Martinsyde G.100

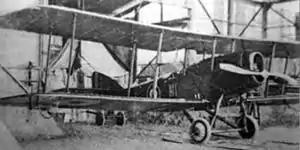

The Martinsyde G.100 "Elephant" and the G.102 were British fighter bomber aircraft of the First World War built by Martinsyde. The type gained the name "Elephant" from its relatively large size and lack of manoeuvrability. The G.102 differed from the G.100 only in having a more powerful engine.